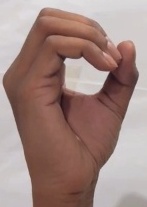
ASL sign: O